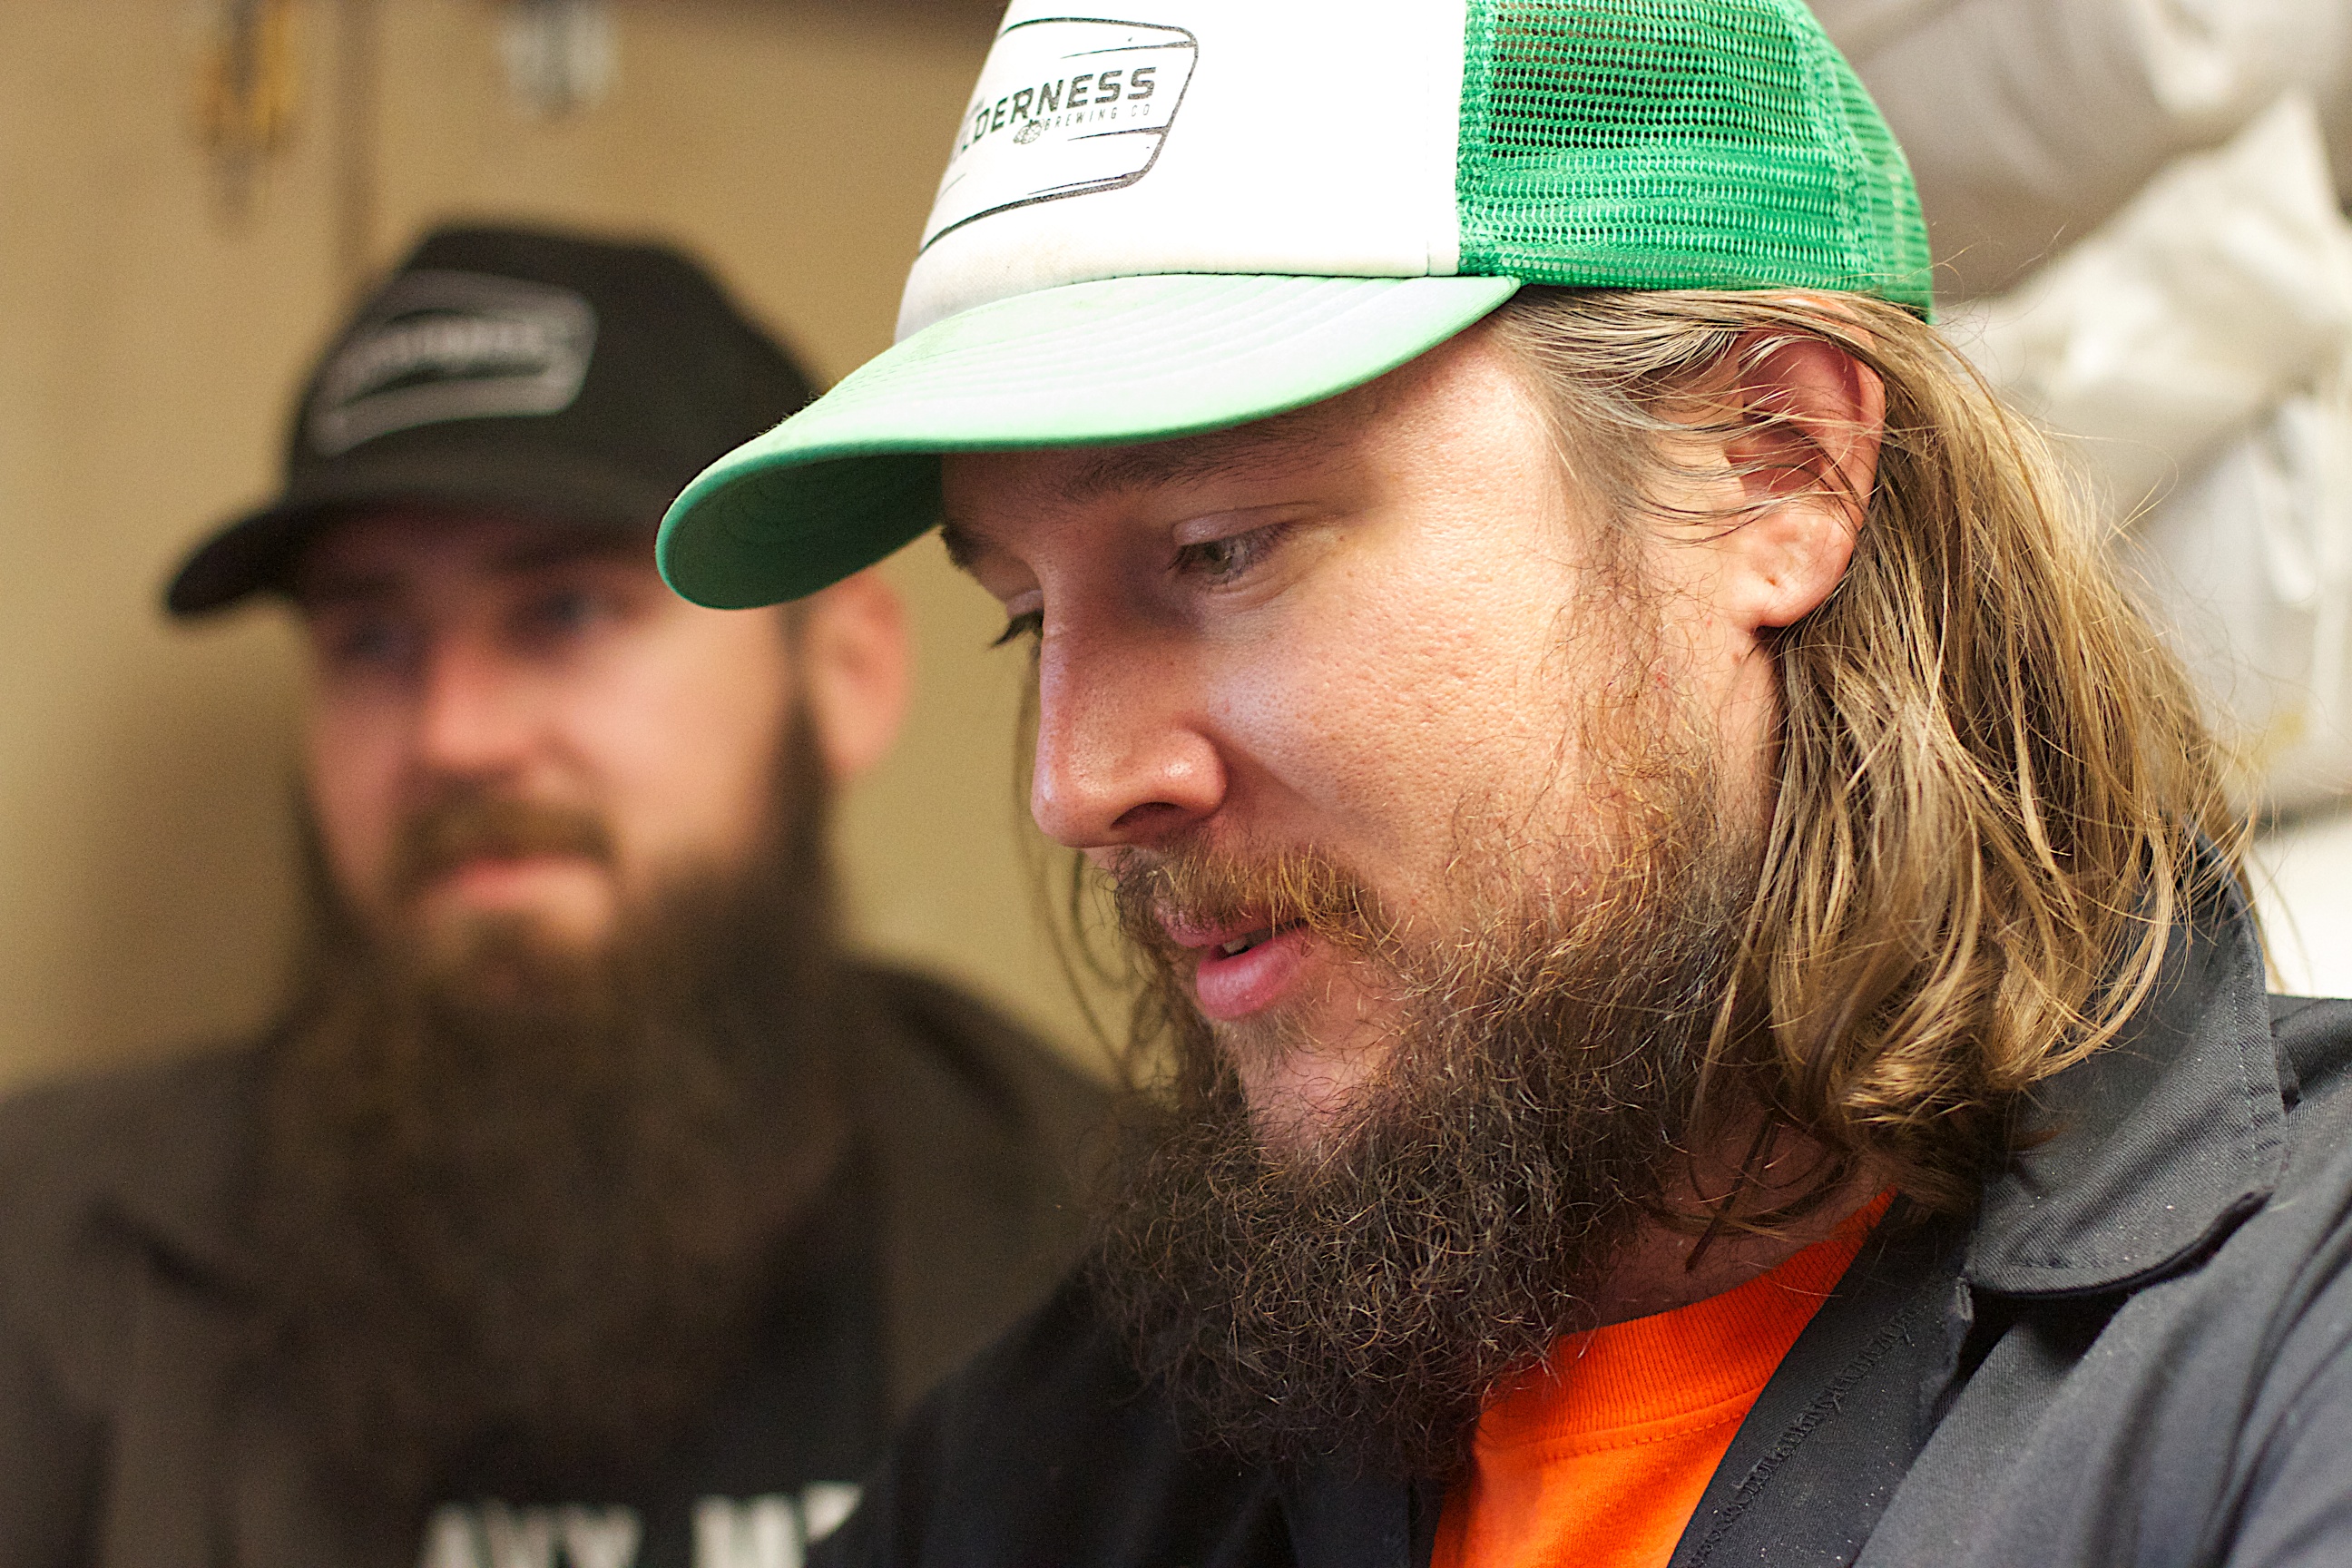
man, person, people, hair, male, hat, beard, beer, glasses, cap, head, thatbrewery, beardbrew, facial hair